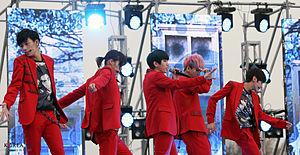
B1A4 est un boys band sud-coréen créé en 2011 par le label WM Entertainment.